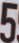
Number: 5